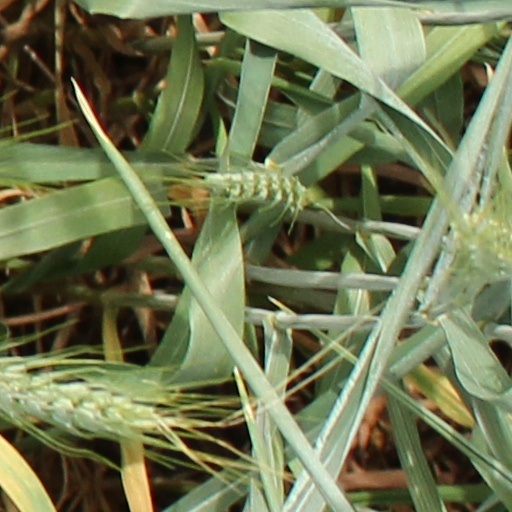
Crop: wheat